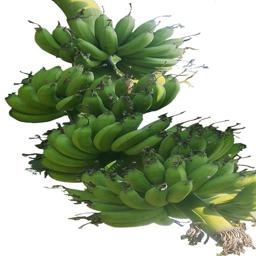
Label: MALBHOG FRUIT